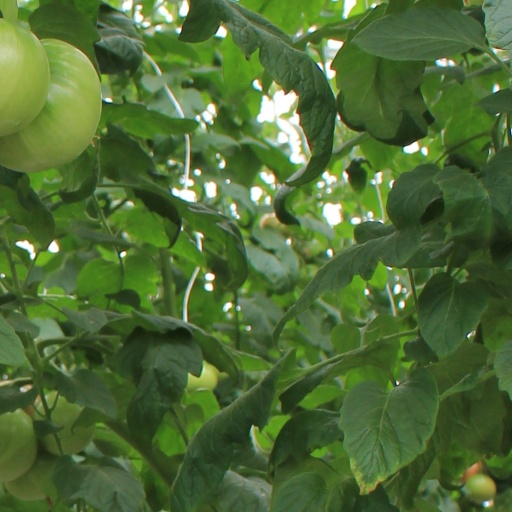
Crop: tomato